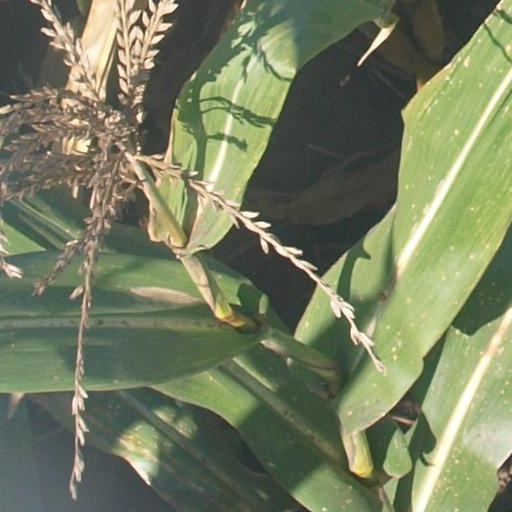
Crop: maize; corn